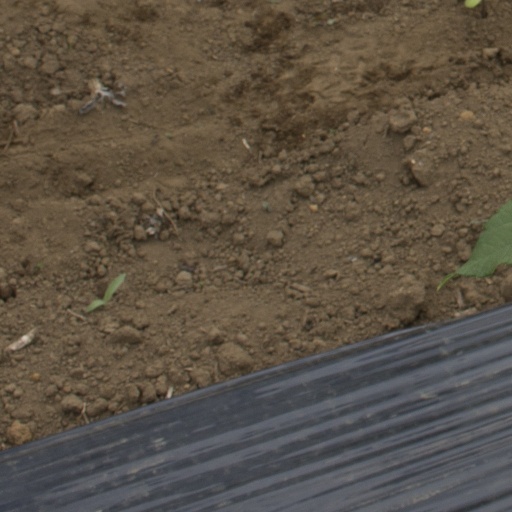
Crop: Jerusalem artichoke